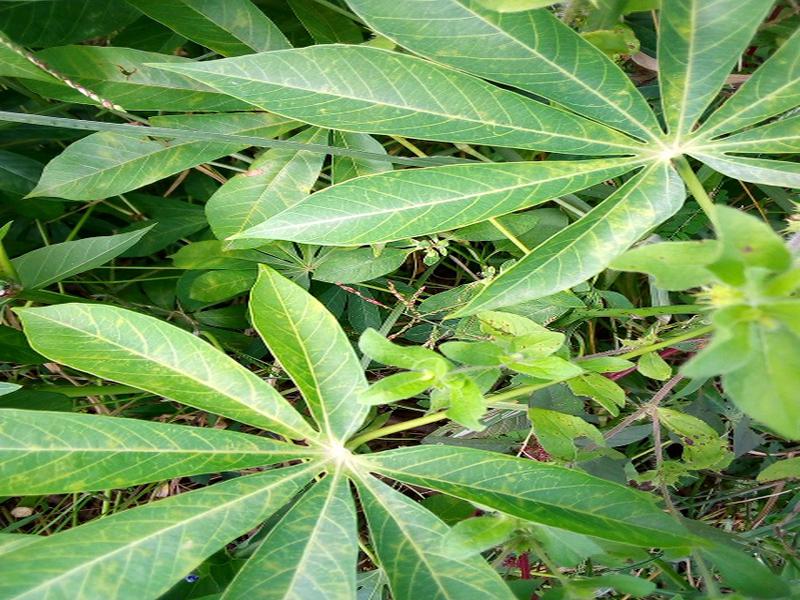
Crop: cassava
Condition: brown_streak_disease